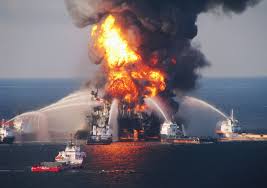
Label: urban_fire